Comet (railcar)

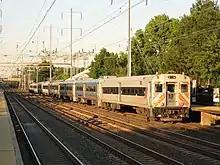
Comet III cab car 5003 on NJT train at Princeton Junction

The Comet II cars were built by Bombardier Transportation, which acquired the rights to the railcar's design from Pullman. The first order of cars was built for NJ Transit between 1982 and 1983 and consisted of 142 trailer coaches and 19 cab cars. A second order, the Comet IIB, was purchased in 1988. These cars feature long end-doors with trapdoors over the stairs for use at both low-platform and high-platform stations. The cars are similar to the MBTA's BTC-1 and CTC-1 cars, built in 1978 by Pullman Standard. These cars were intended for use on lines formerly operated by the Central Railroad of New Jersey, operator of the "Blue Comet" train to Atlantic City. This led to the NJ Transit series of single-level cars becoming known as Comets. These cars have been overhauled by AAI Corporation and Alstom between 1999 and 2003 to make them aesthetically and technologically similar to the Comet IV series and are now compatible with later equipment.